Simon Hammelburg

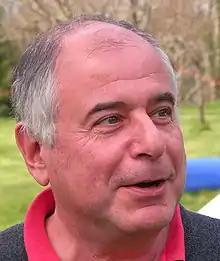
Simon Hammelburg

Simon Hammelburg (Amsterdam, February 28, 1952 – Marbella, June 15, 2022) was a Dutch entertainer, songwriter, journalist, and Holocaust educator. He died in Marbella 15 June 2022.